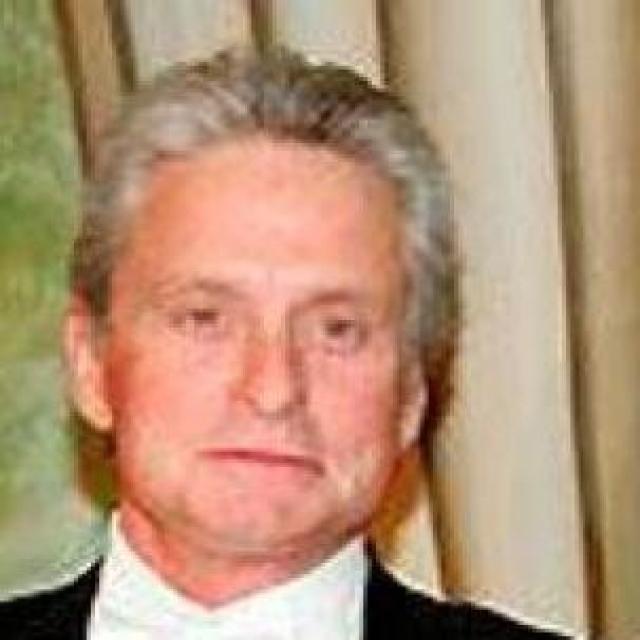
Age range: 45-64